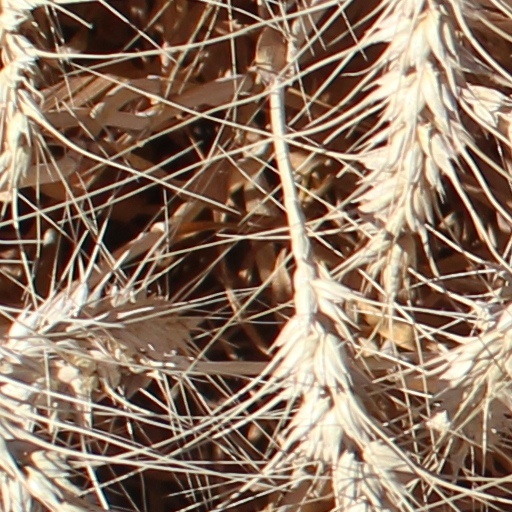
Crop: wheat